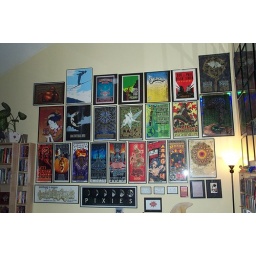
The wall above the couch in the living room